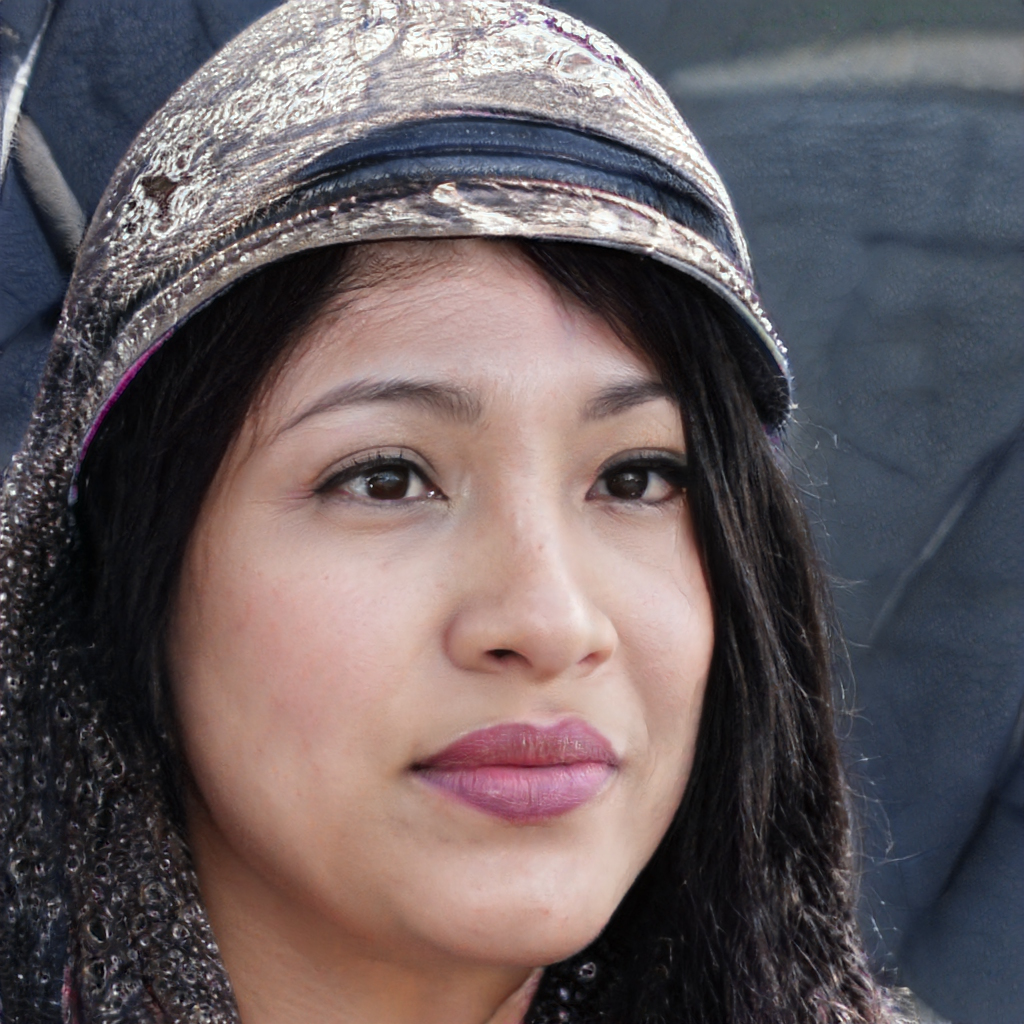
Gender: Female